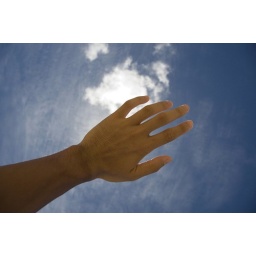
no flash was used in this shot, just reflected light off the beach sand